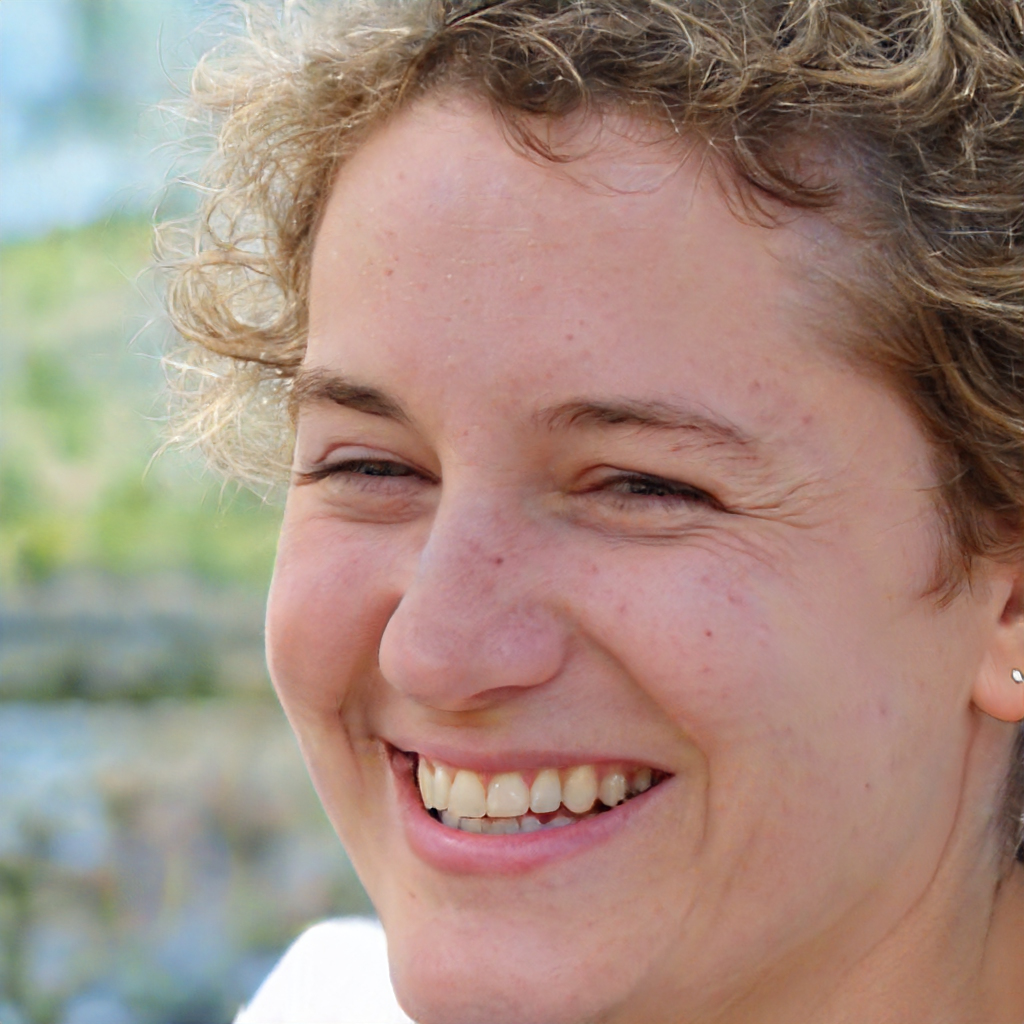
Label: No Watermark